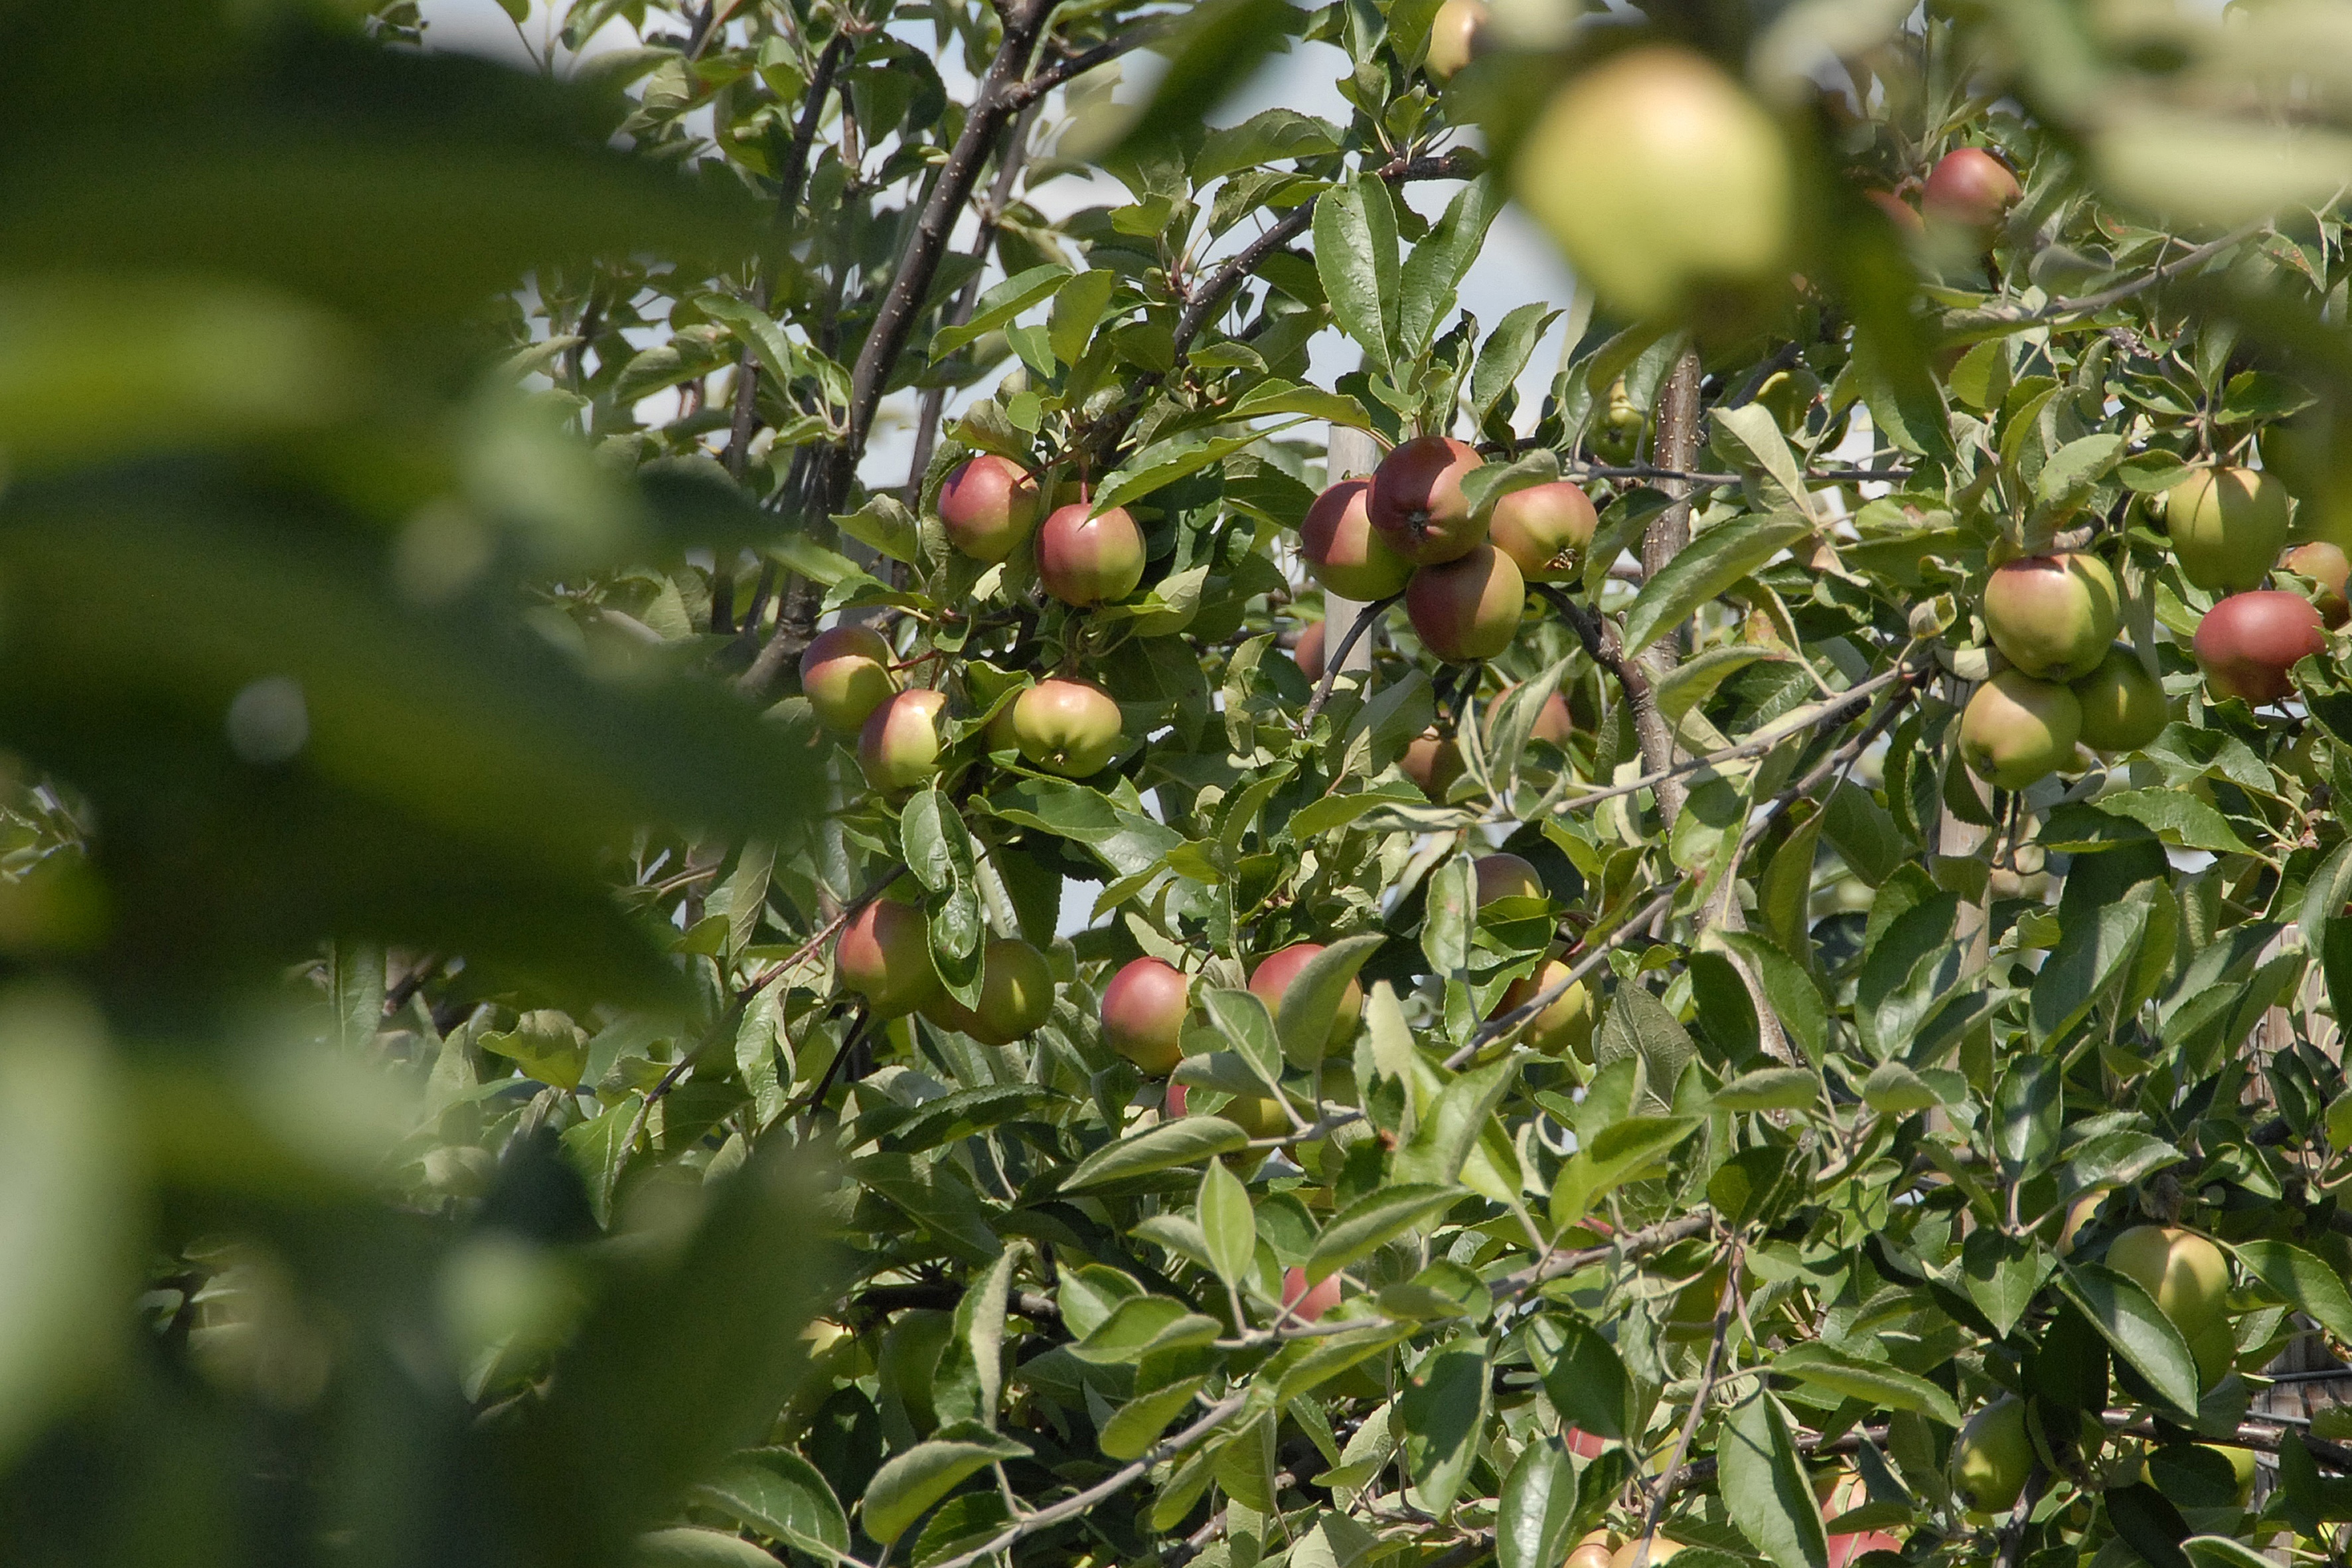
tree, branch, blossom, plant, fruit, flower, food, produce, evergreen, flora, shrub, fruits, apples, flowering plant, woody plant, land plant, arctostaphylos uva ursi